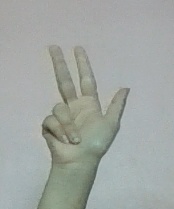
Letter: al